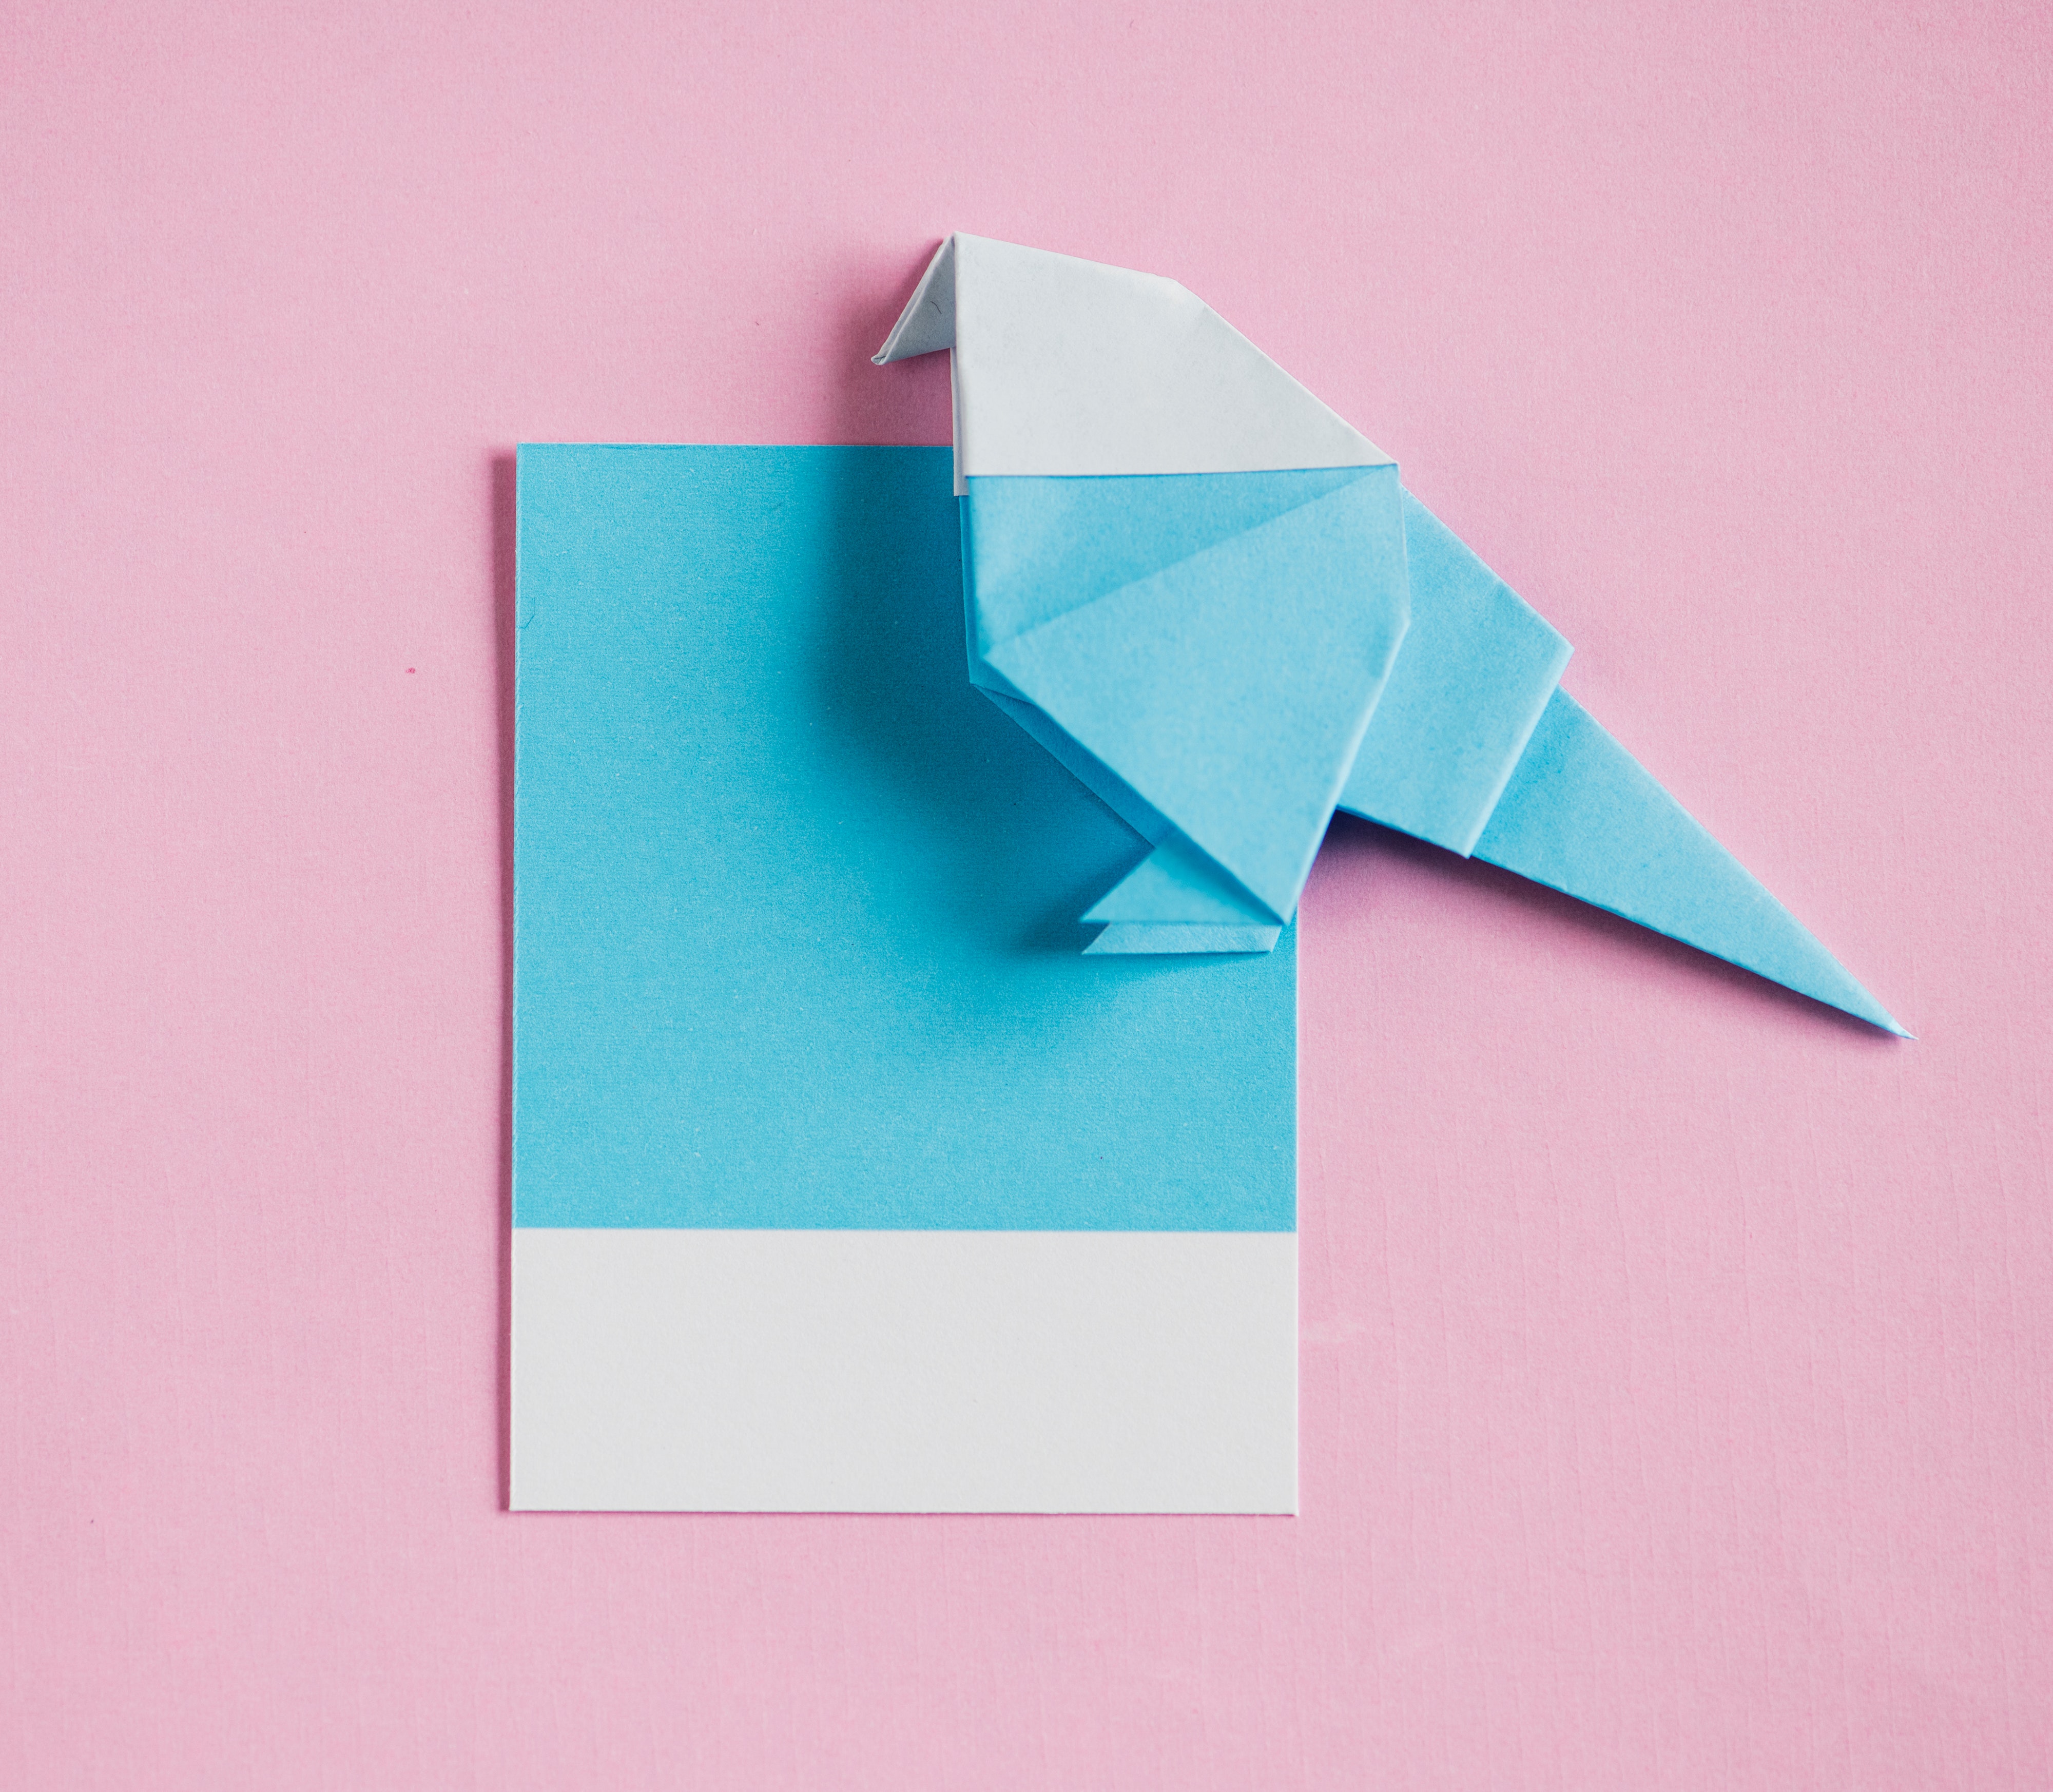
origami paper, art paper, origami, turquoise, paper, aqua, construction paper, pink, craft, paper product, art, creative arts, wheel